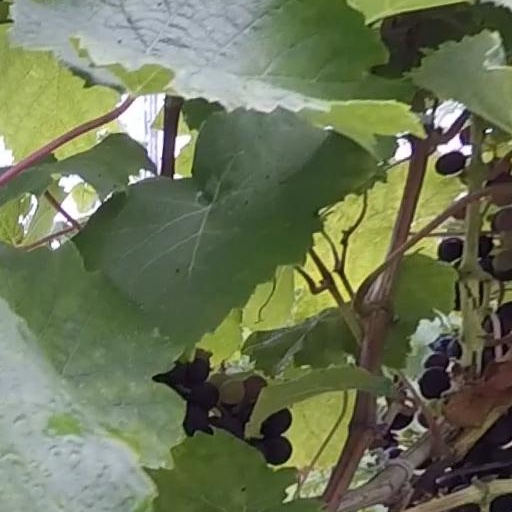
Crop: grape